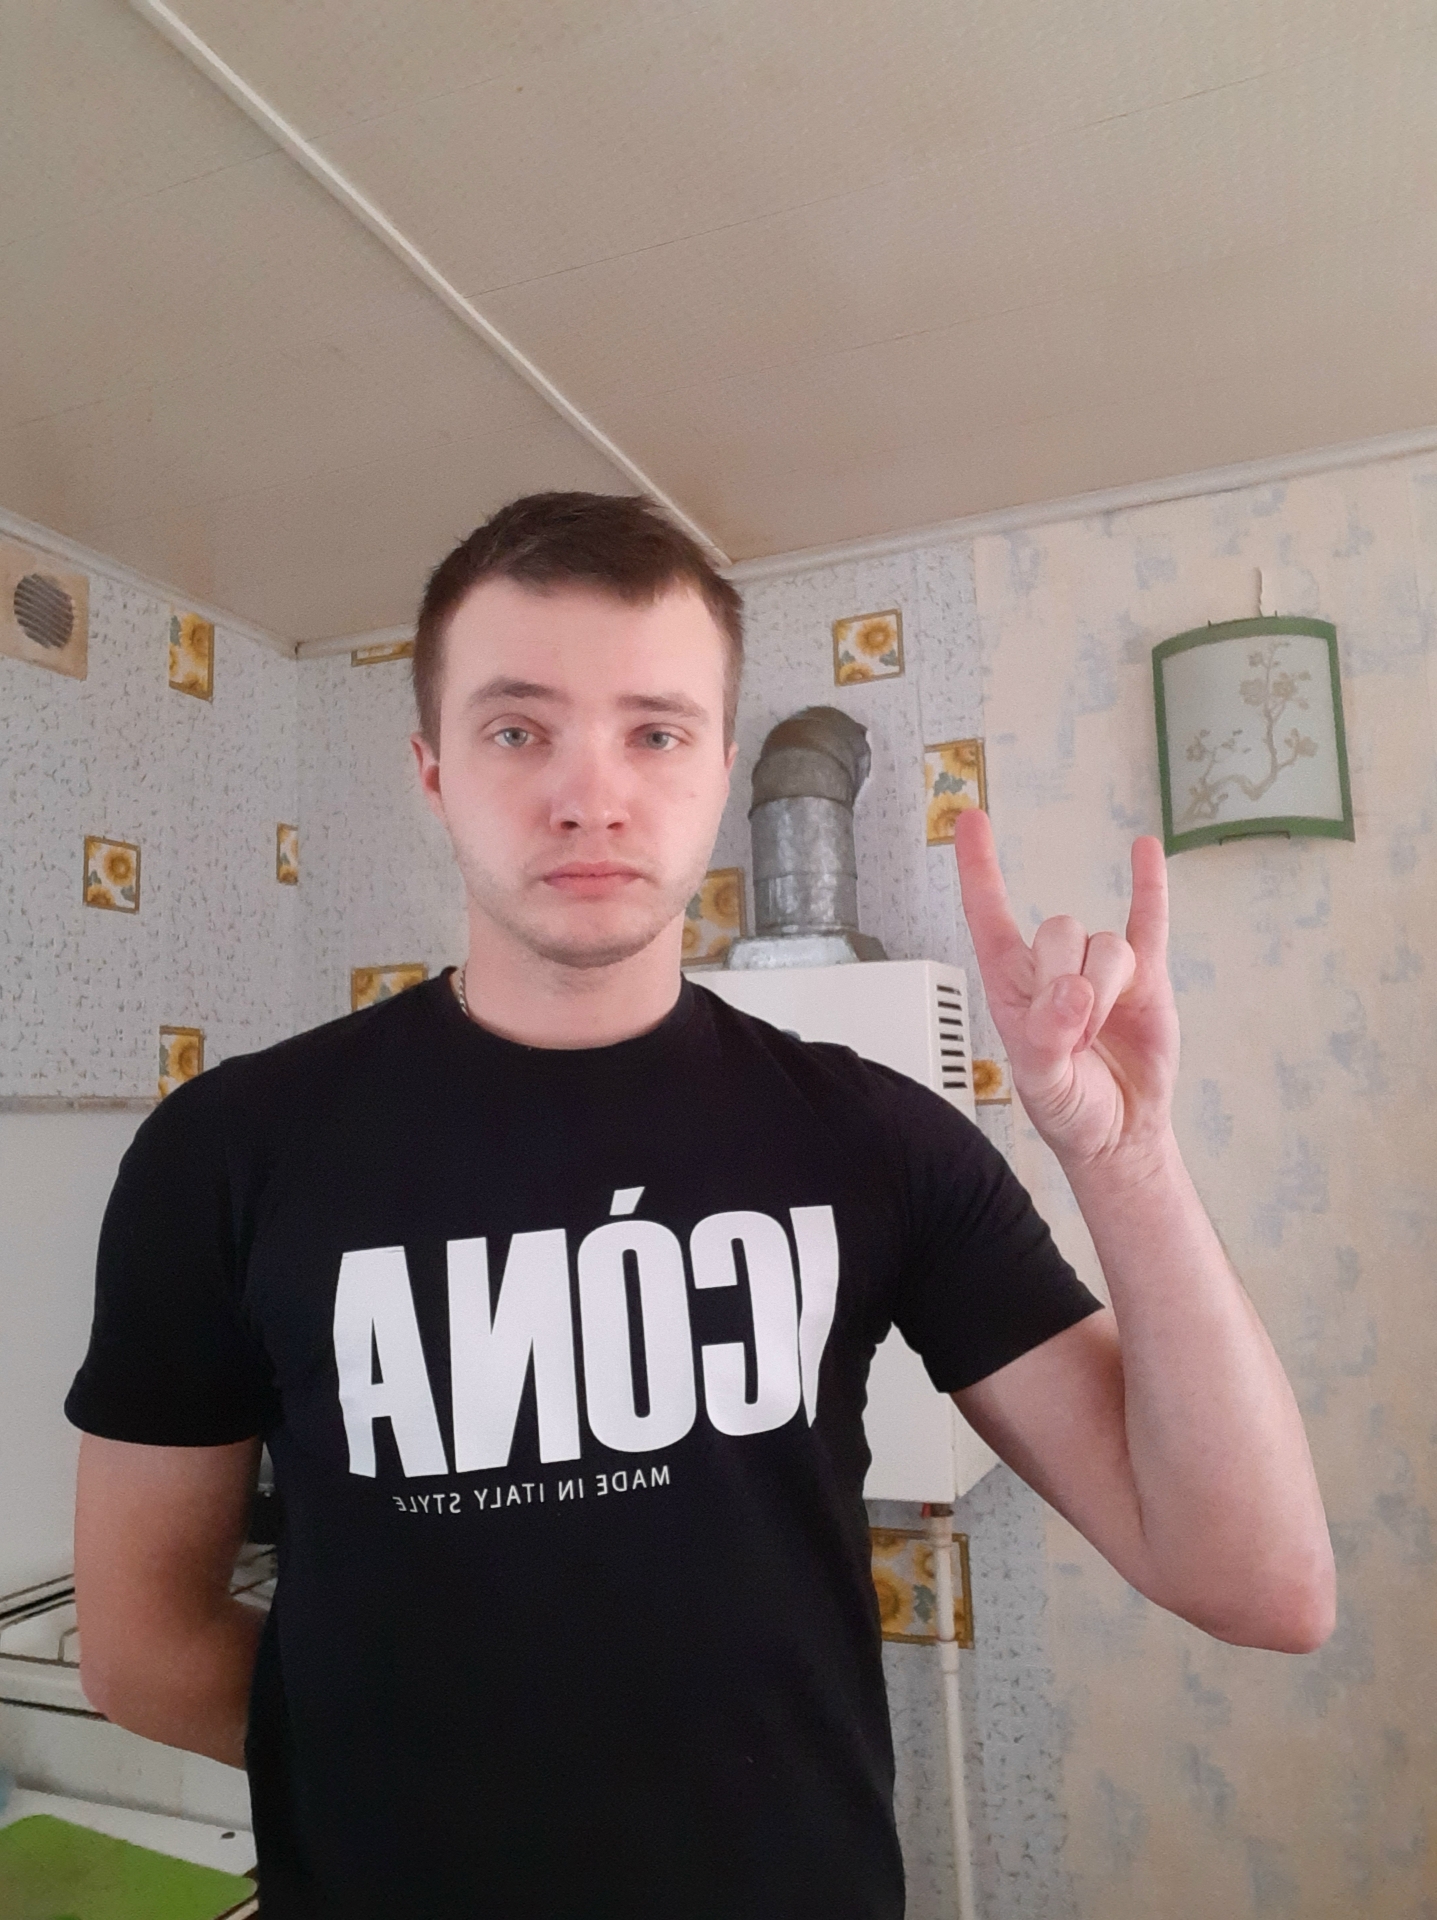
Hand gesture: rock